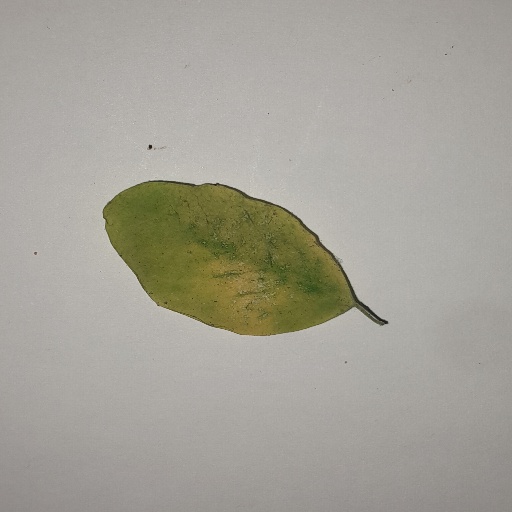
Species: Sojina
Leaf condition: Yellow Leaf